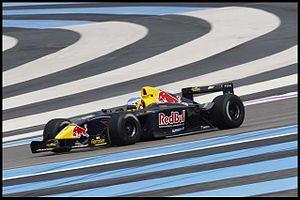
David Zollinger dans une Formule Nissan 3L au Castellet
David Zollinger, né le 23 octobre 1982 à Pontarlier, est un pilote automobile et entraineur français, spécialisé dans les courses d'endurance.